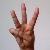
The image shows a hand gesture representing the letter 'W' in Indian Sign Language.